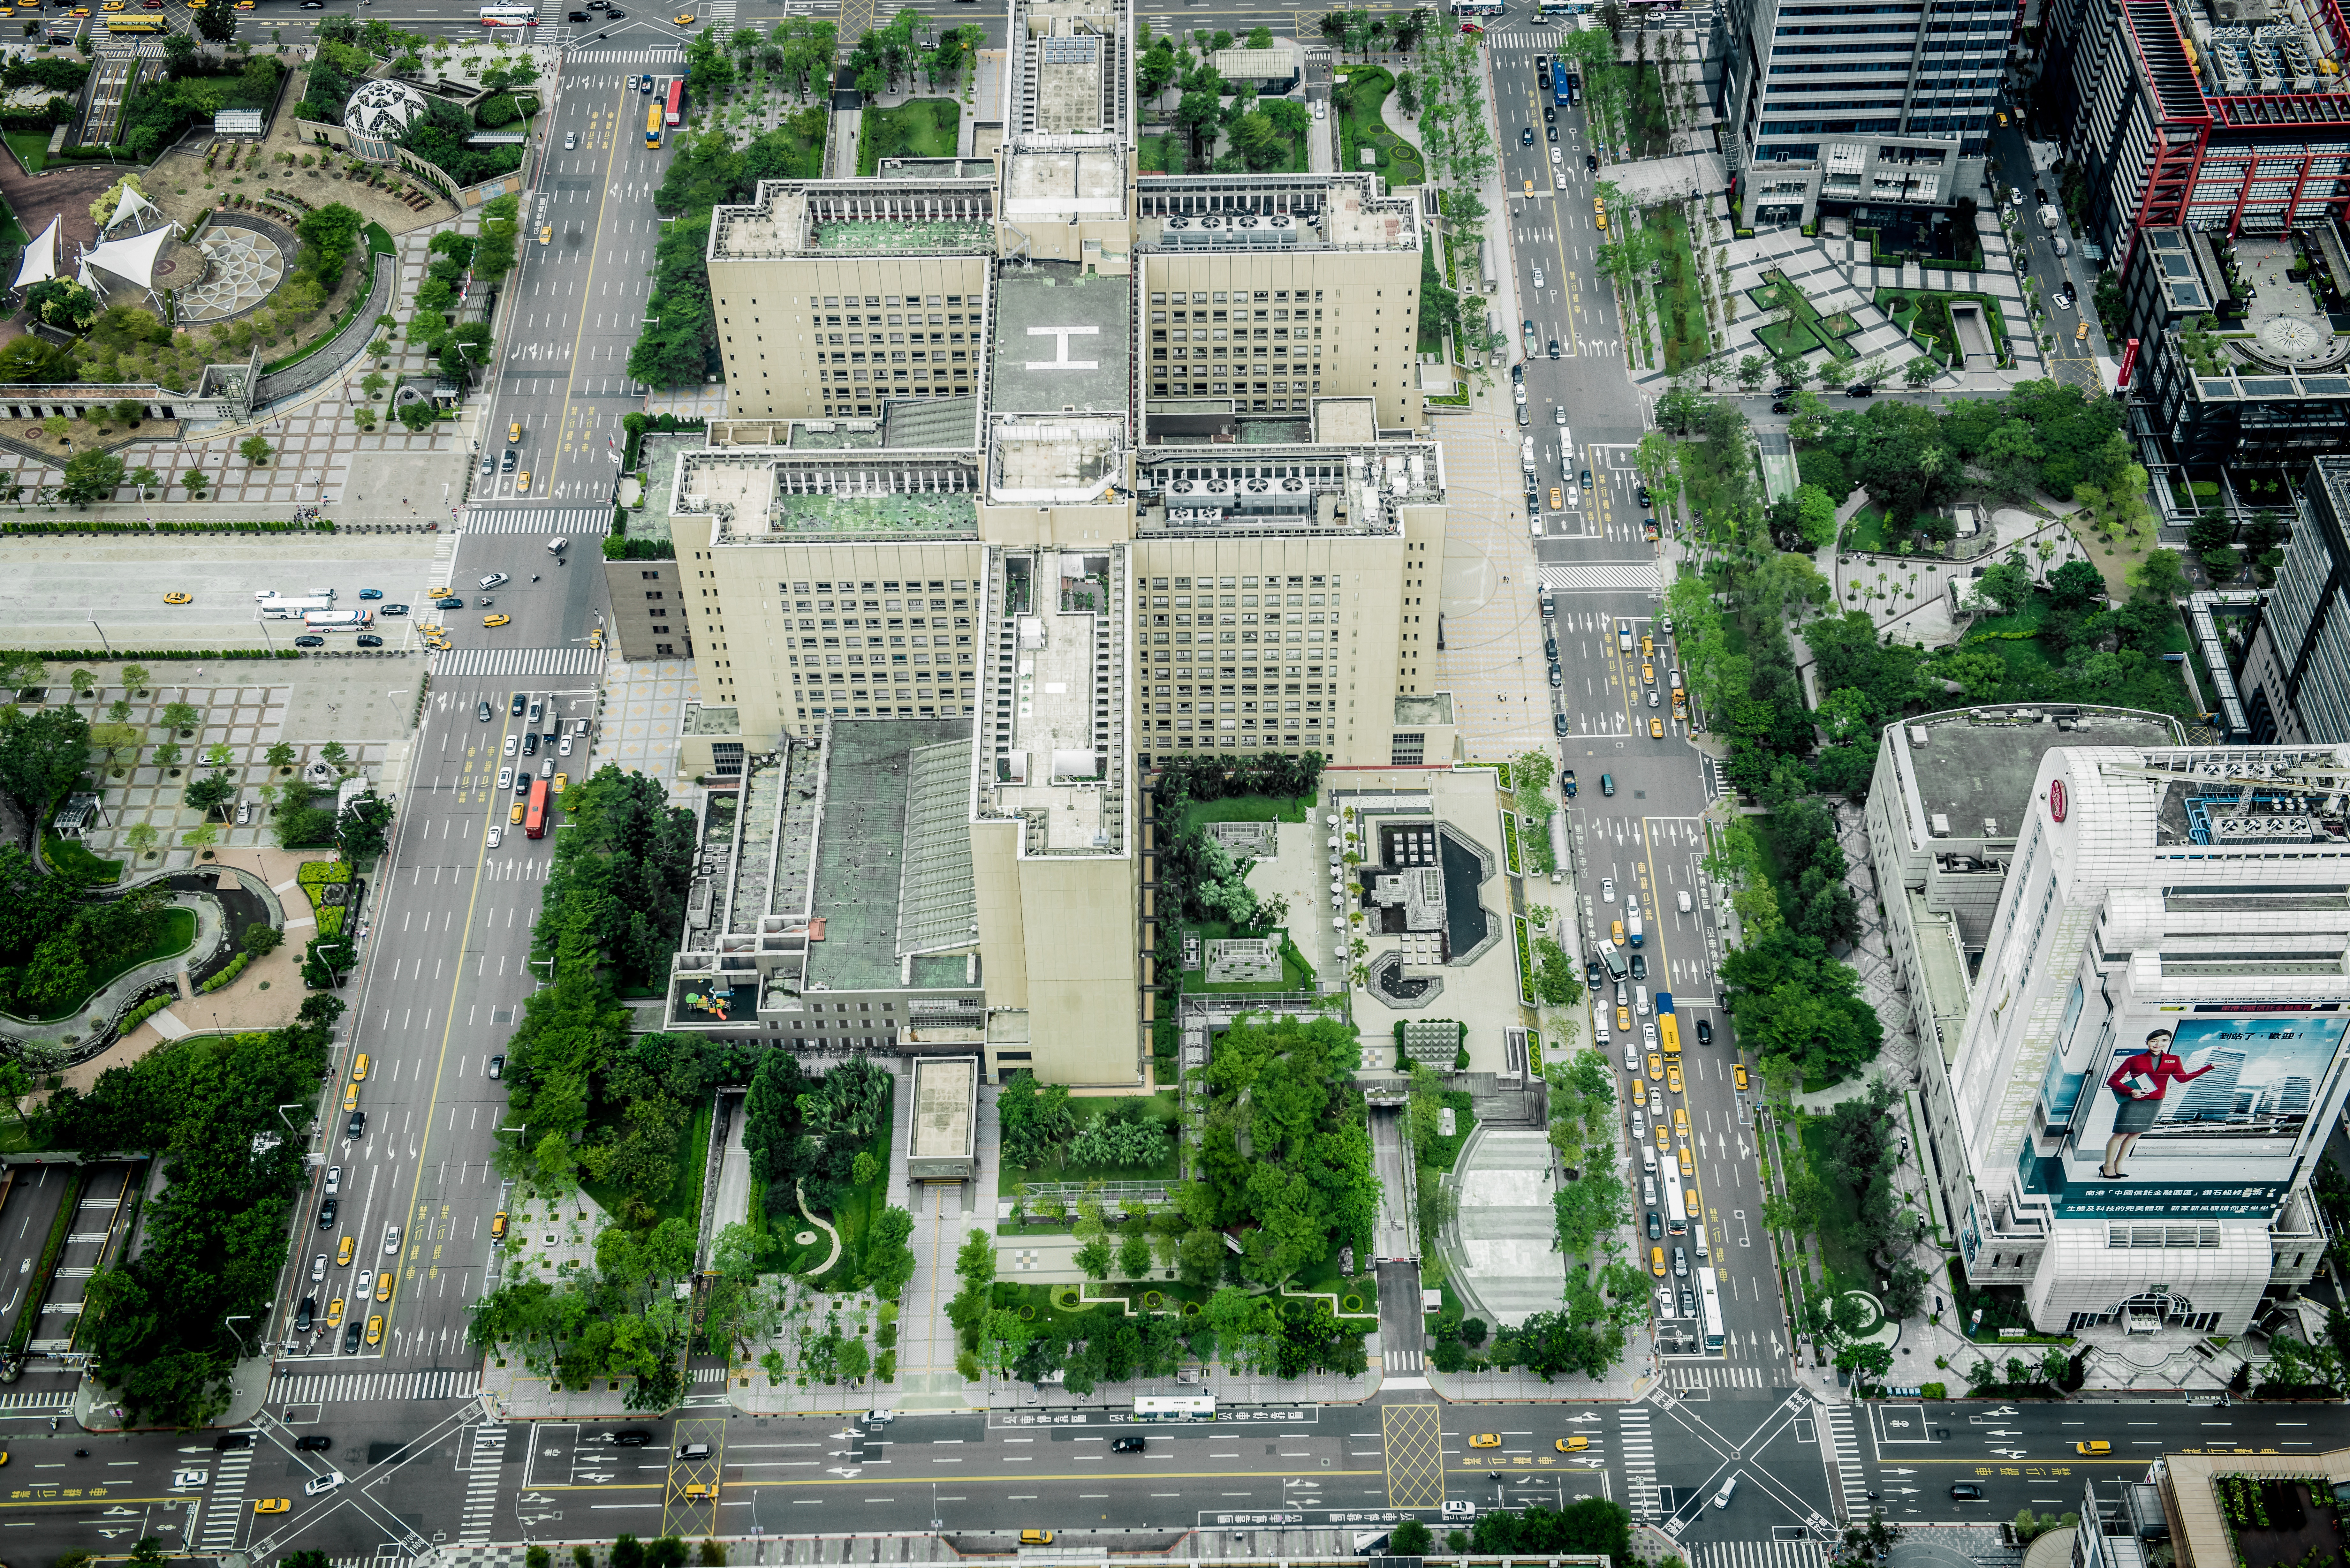
architecture, sky, skyline, traffic, parking, city, skyscraper, cityscape, downtown, suburb, landmark, business, metropolitan, tower block, skyscrapers, buildings, windows, cars, parks, cityscapes, roads, helicopter pad, metropolis, neighbourhood, bird's eye view, aerial photography, urban area, urban design, residential area, metropolitan area